Rudolf Teusler

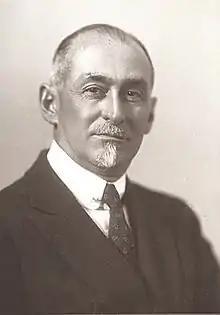
Teusler in 1920

Rudolf Bolling Teusler M.D. (February 25, 1876 - 10 August 1934) was a medical physician and lay missionary to Japan who worked under the auspices of the Foreign and Domestic Missionary Society of the American Episcopal Church.